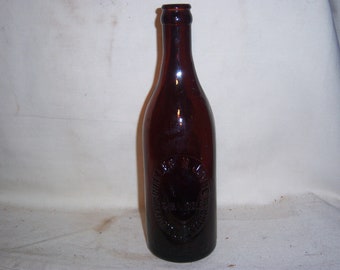
Waste category: glass